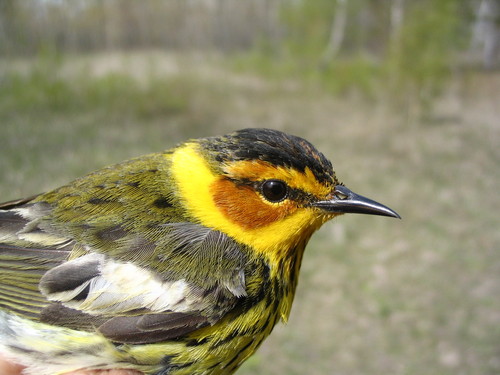
this bird has a yellow breast with grey wings and a black crown.
this bird has a black beak, black eyes, black crown, along with brown cheek patch and goldish superciliary.
this is a bird with grey and yellow wings, a yellow throat, a brown cheek patch and a black crown.
the bird has a black crown and a small black bill that is curved.
the bird has a variety of colored feathers such as yellow, orange, and black, as well as a long flat beak.
this bird is yellow with grey and has a long, pointy beak.
this particular bird has a belly that is yellow with black spots
this bird has a red eye patch, yellow eye ring, and green white and yellow coverts.
this bird is very colorful with three different colors on its head and crown of orange black and yellow with brown and white wings.
this small bird has a brown crown, yellow eyebrows and throat, and white wingspans.
Species: Cape May Warbler